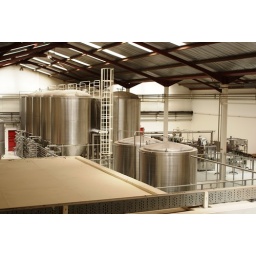
Sierra plant along mombasa road in Nairobi